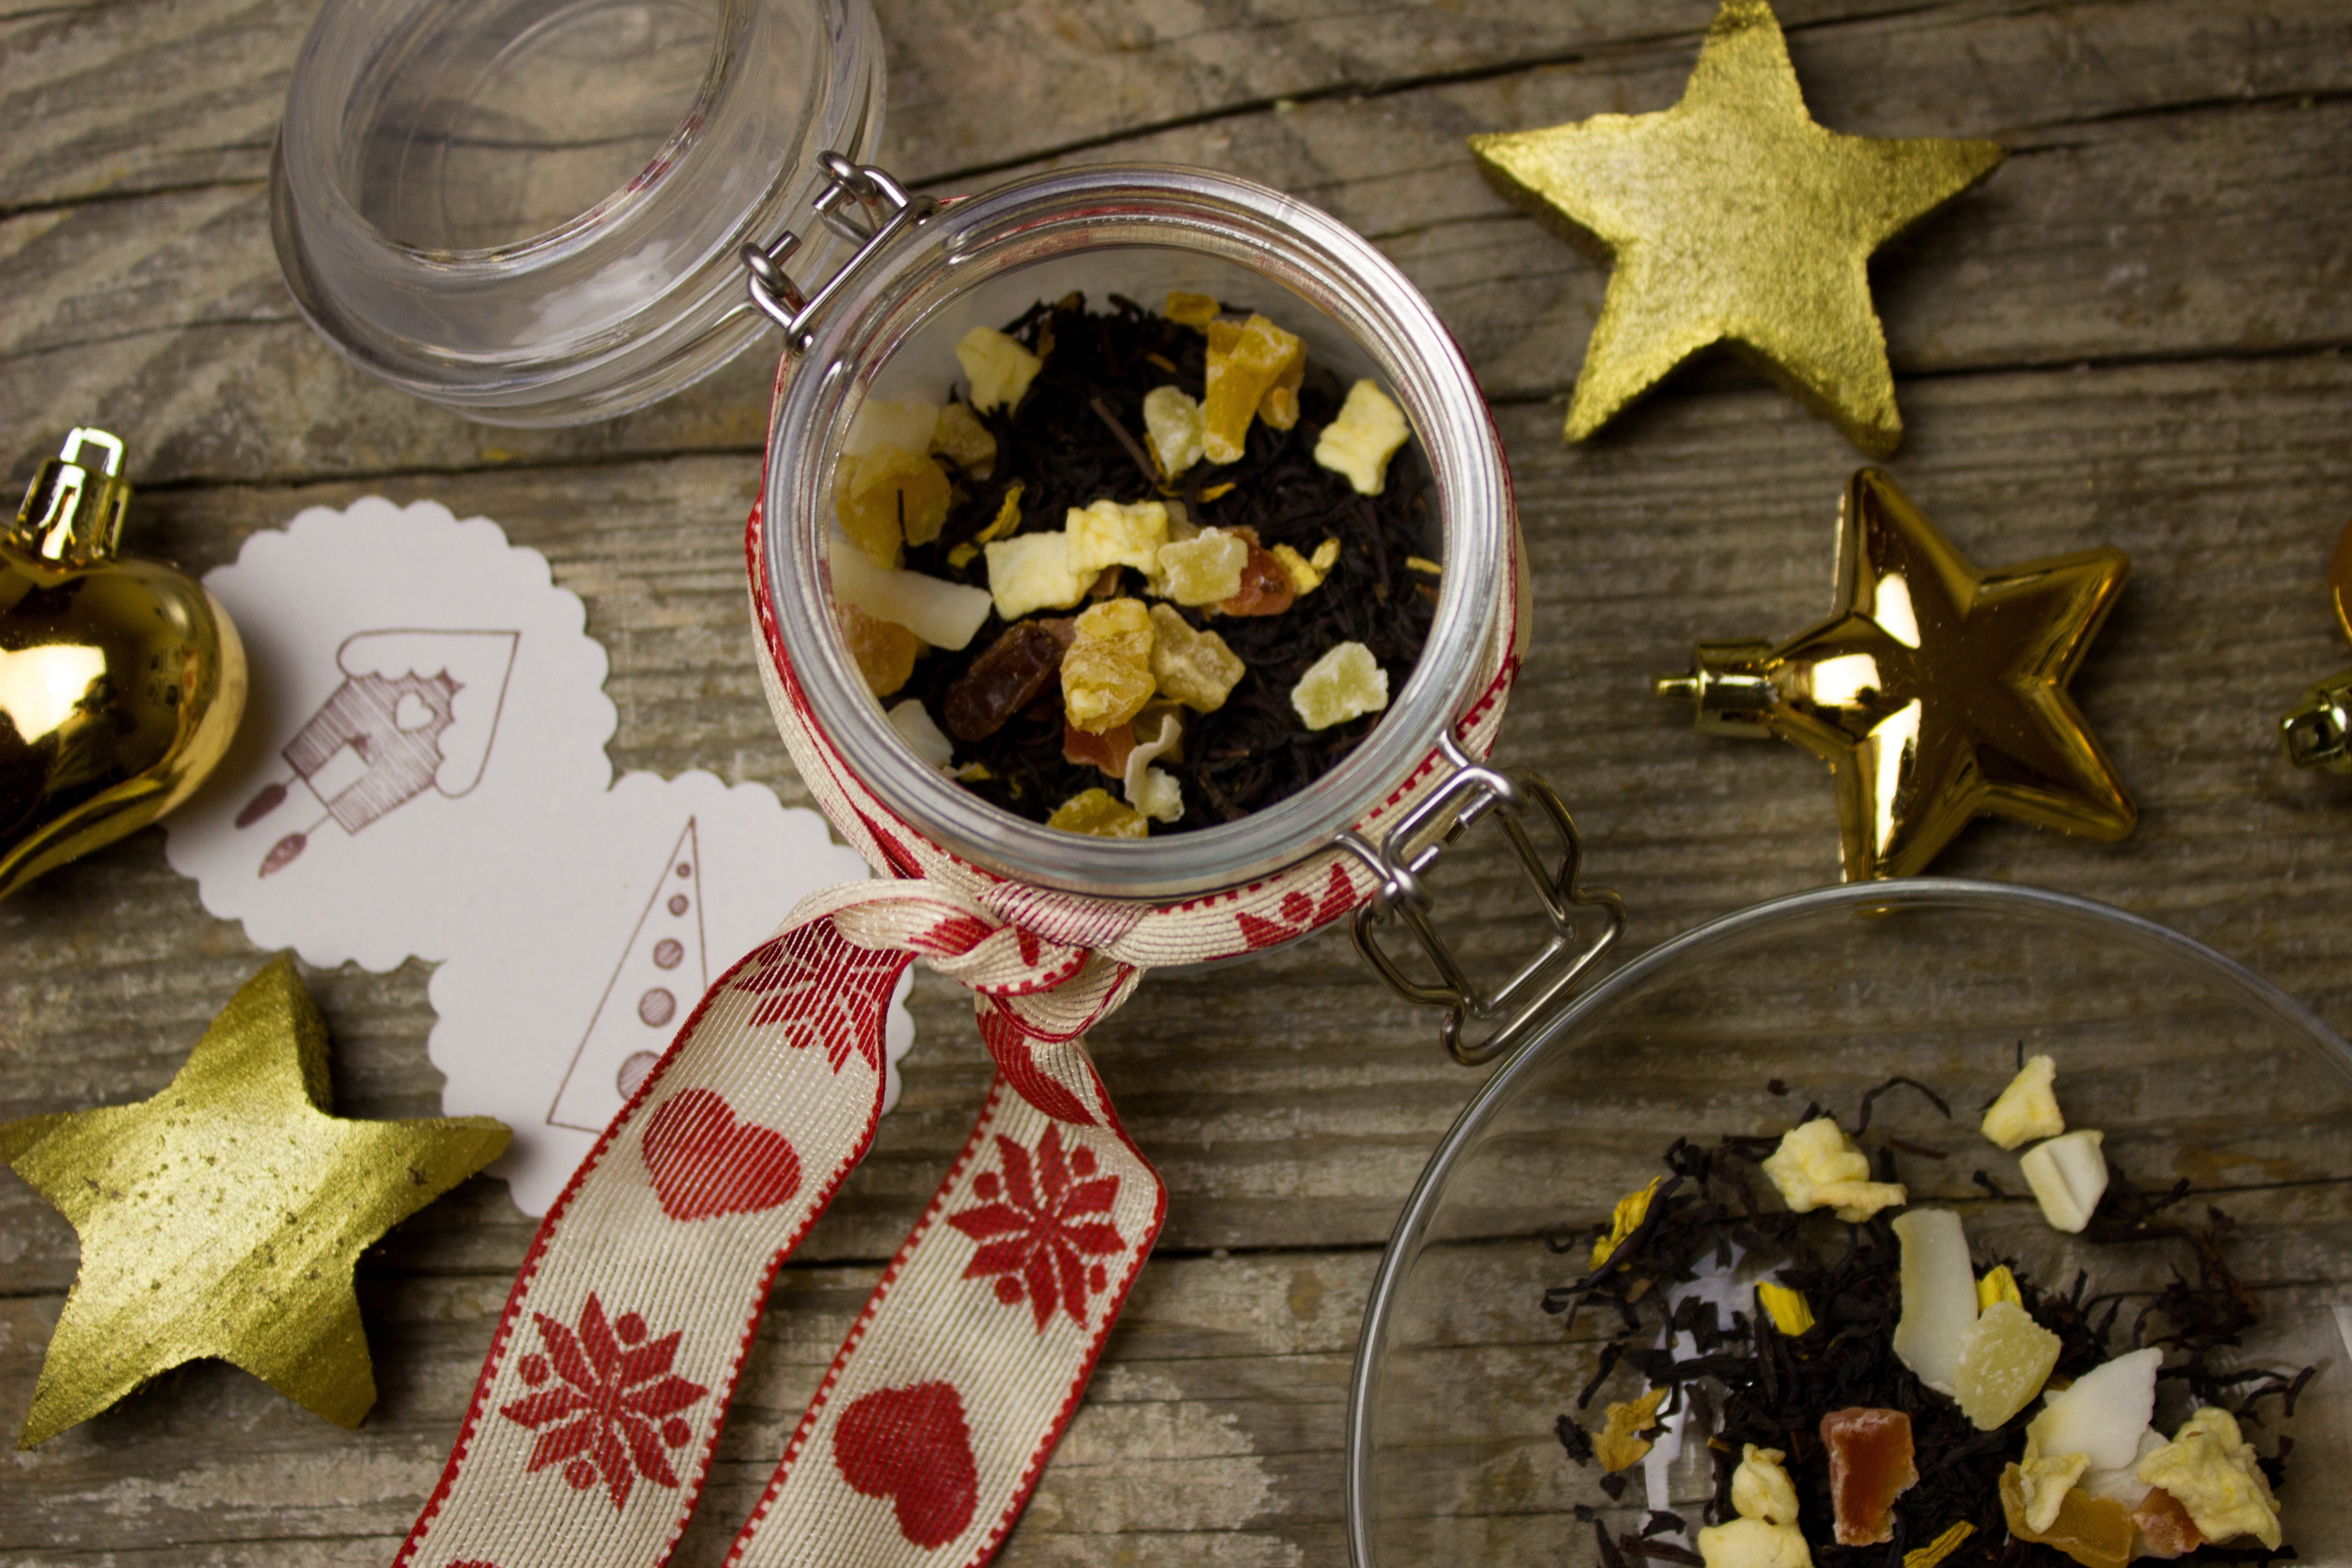
plant, tea, star, leaf, flower, glass, aroma, gift, meal, food, produce, autumn, dried, yellow, baking, christmas, decor, homemade, still life, heat, advent, christmas decoration, hot drink, gold, fruits, tee, enjoy, give away, surprise, coziness, taste, well being, dried fruit, tea time, flowering plant, christmas gift, fruit tea, tea mix, land plant, snack food